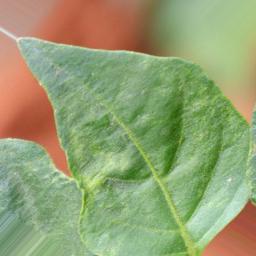
Label: healthy